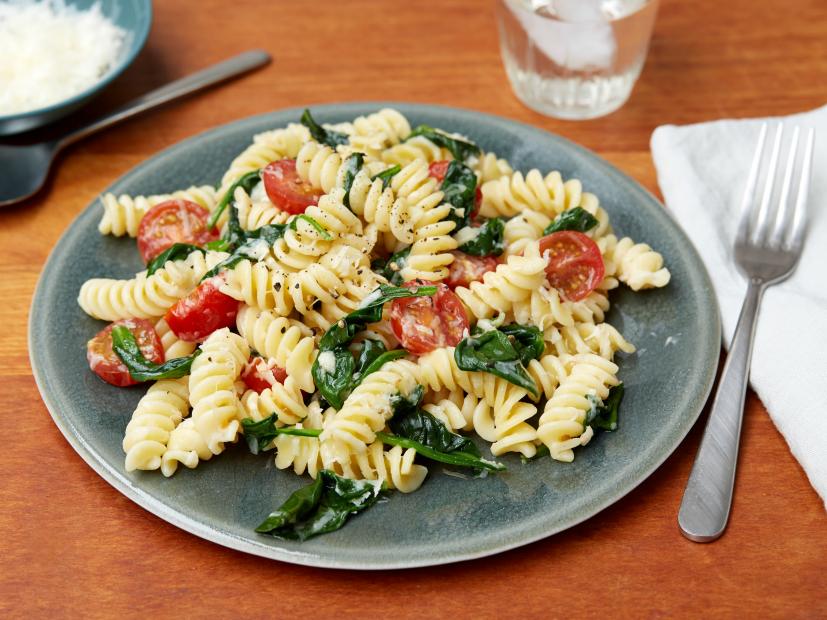
Label: pasta